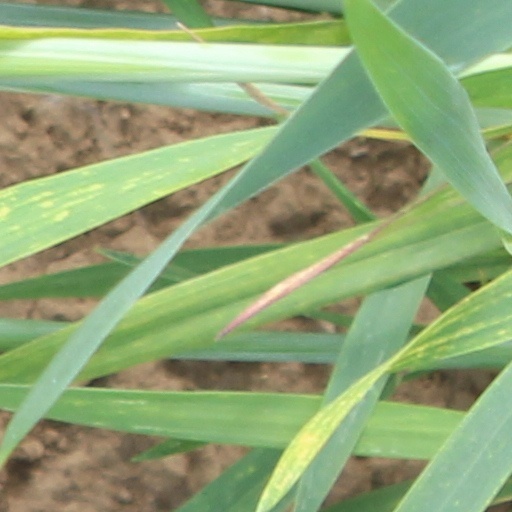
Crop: wheat